The Legend of Suriyothai

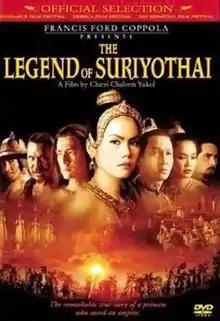
DVD box for the US release of "Suriyothai".

The Legend of Suriyothai is a 2001 Thai film written and directed by Chatrichalerm Yukol, which portrays the story of Queen Suriyothai, who died in battle in the Burmese–Siamese War of 1548 sacrificing herself to save the life of King Maha Chakkraphat and his kingdom. It was Thailand's most expensive film and the highest-grossing, until it was surpassed by "Pee Mak".